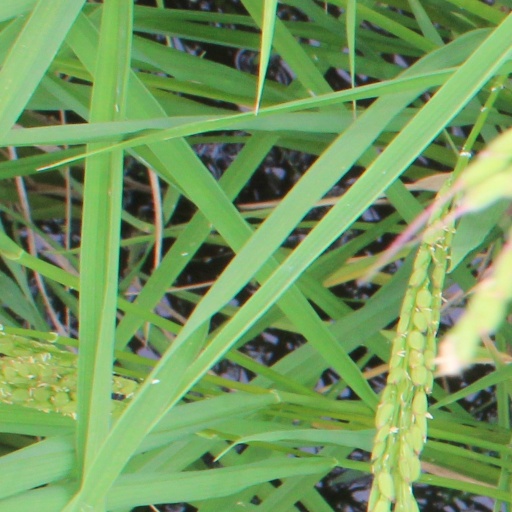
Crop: rice